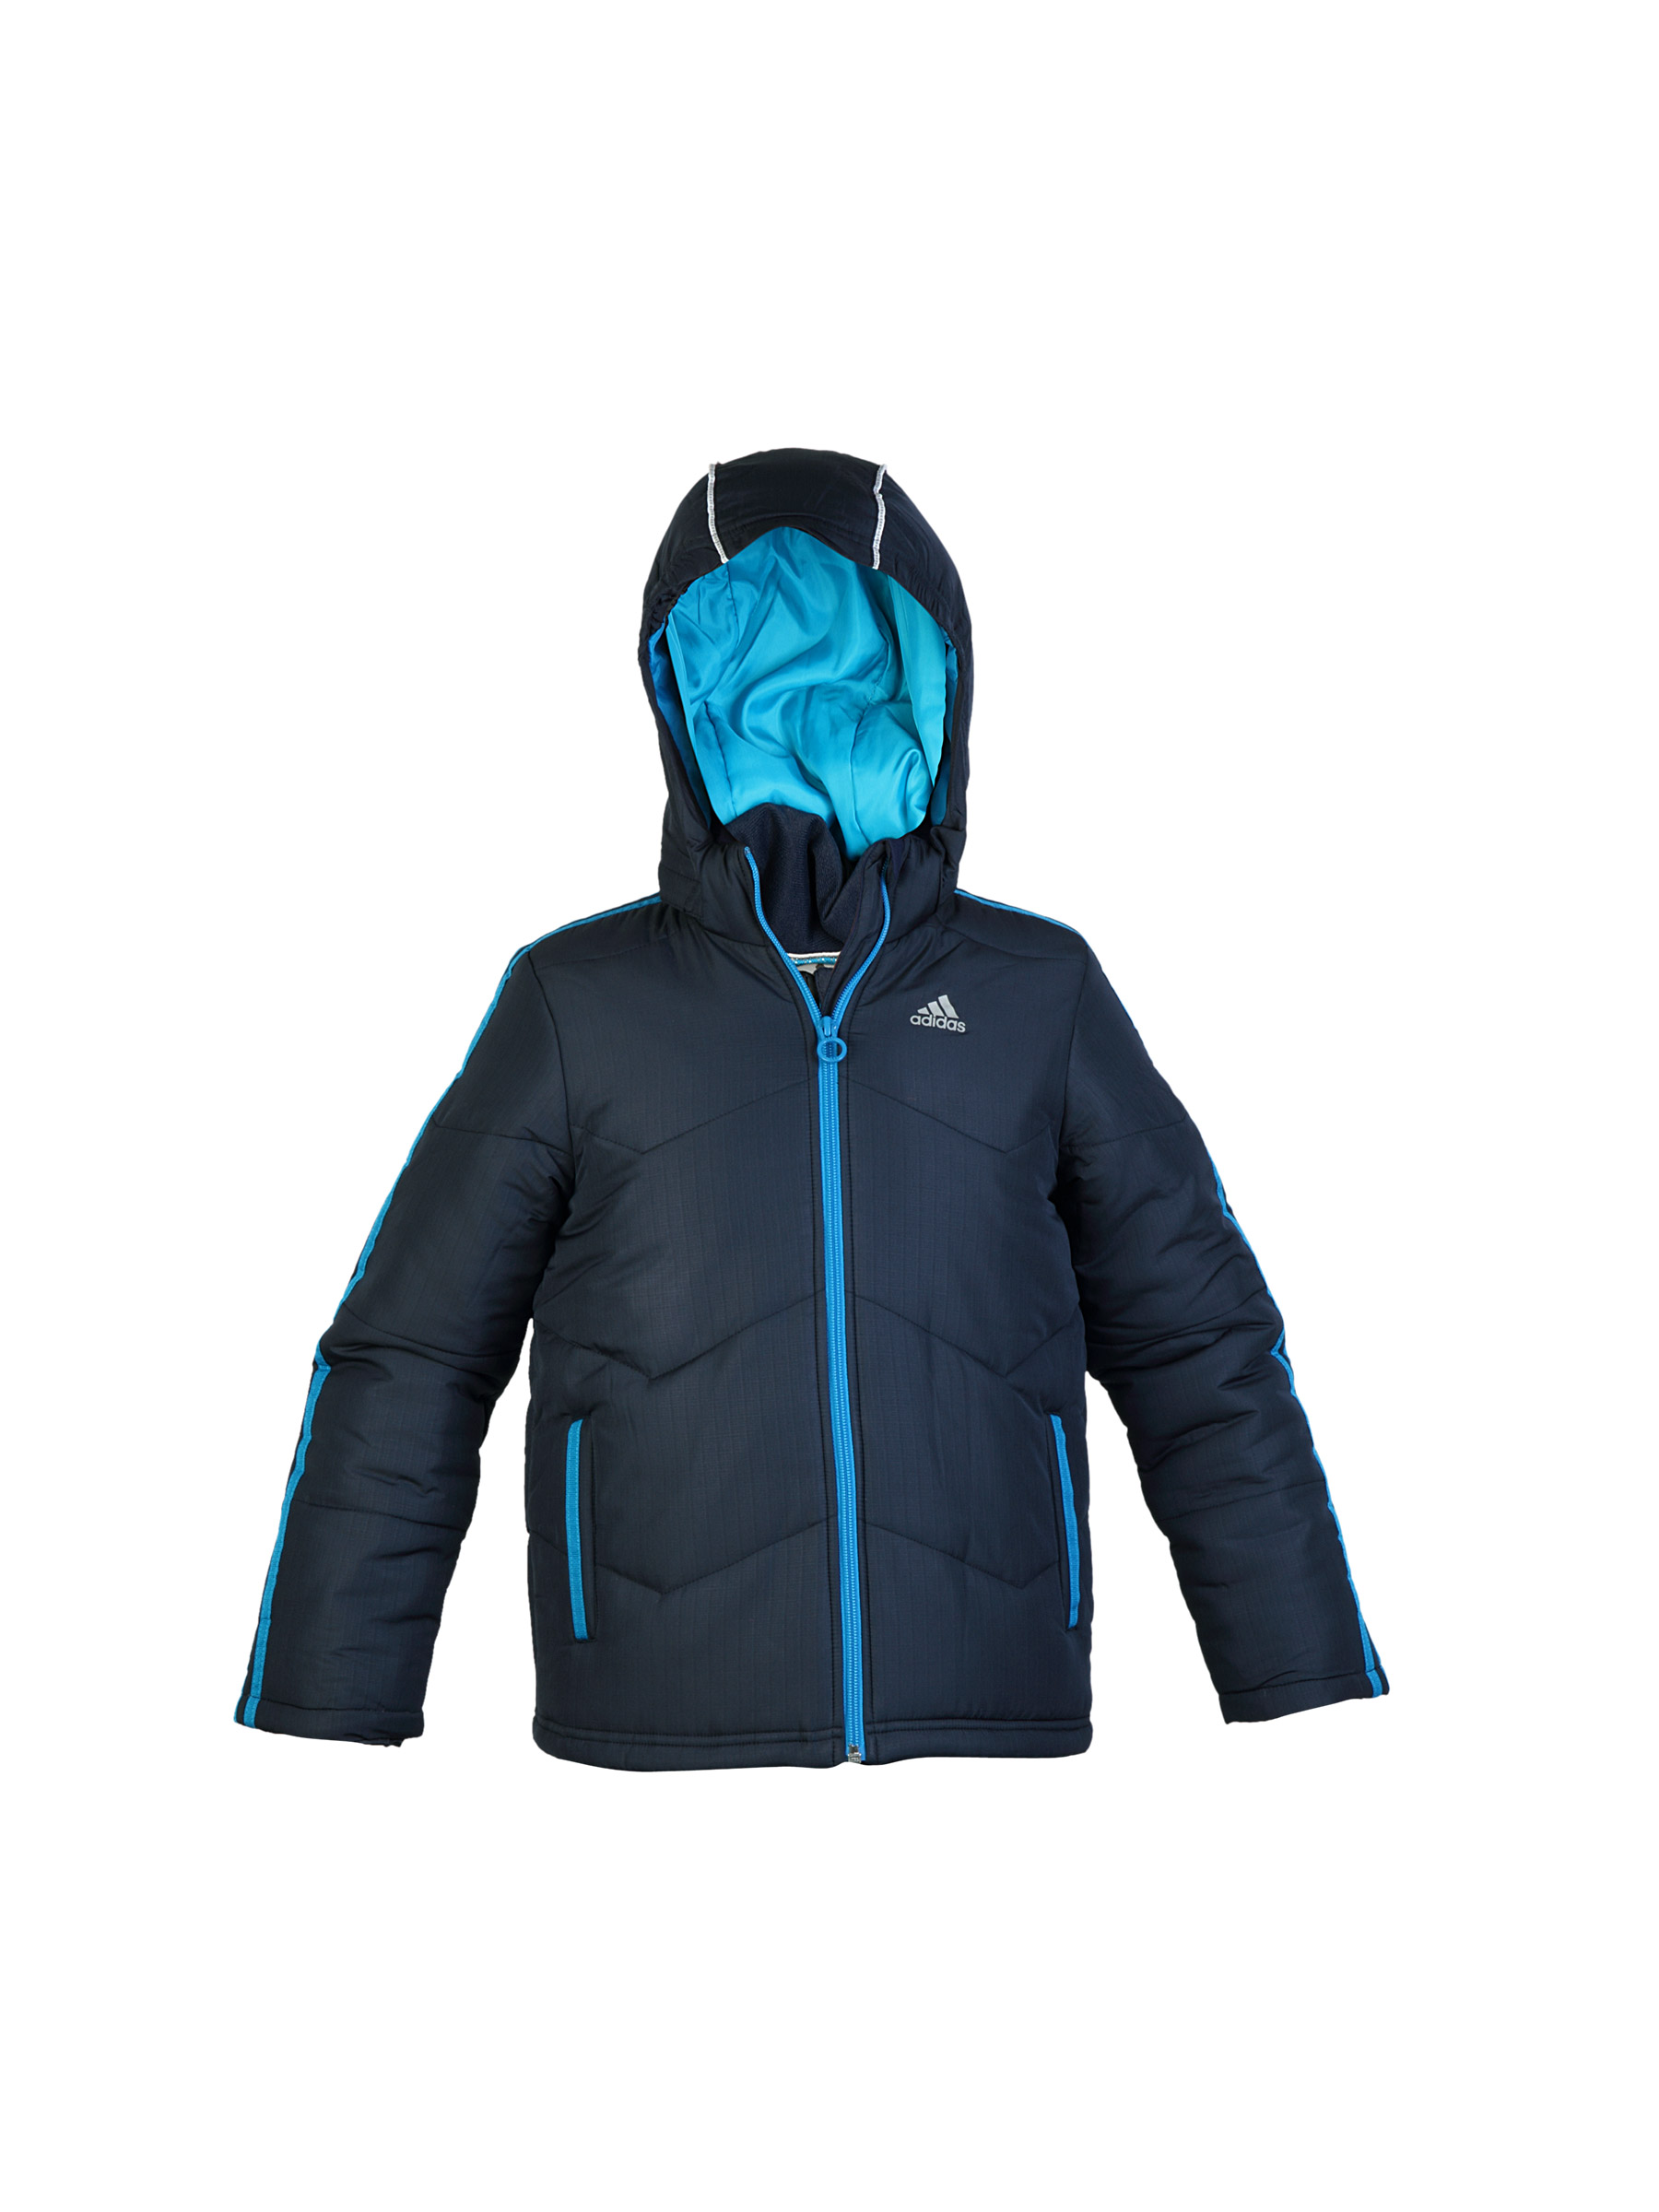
ADIDAS Kids Boys Solid Navy Blue Jackets
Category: Apparel / Topwear / Jackets
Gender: Men
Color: Navy Blue
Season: Fall 2011
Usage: Sports